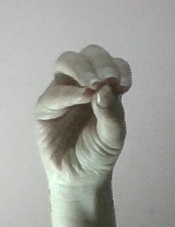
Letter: ha